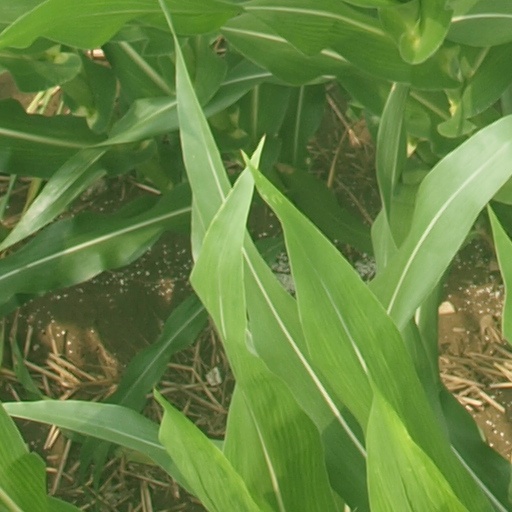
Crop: maize; corn